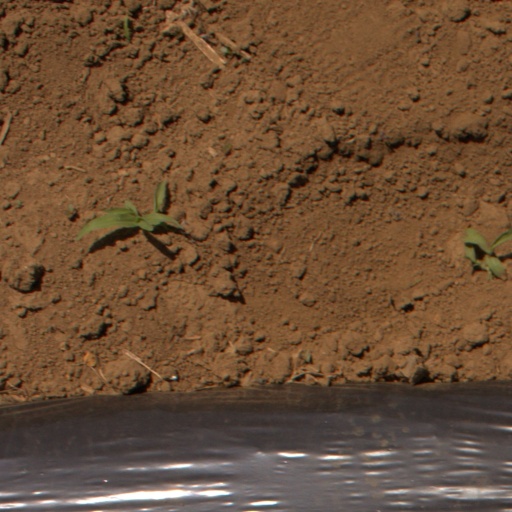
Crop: Jerusalem artichoke